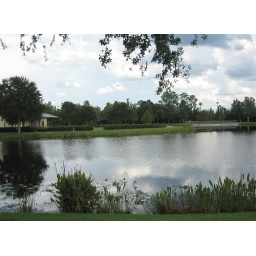
Celebration's Market Street is next to a peaceful lake and park area. A bike trail goes around the lake.